Elisæus of Albania

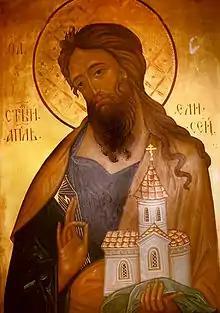
Icon of Eliseus kept in Holy Myrrhbearers Cathedral

Elisæus' cult had a strong following in Udi-populated regions. In a letter dated to 20 March 1724 sent to Peter I by the Udi people of Shaki, he was identified as illuminator of "Albanian nation". His disciples Vlas the Martyr (considered to be a localized version of St. Blaise) and Komrad were also revered. According to legend, the Church of Saint Elisæus in Nij was built on the tomb of Vlas in 1823. Other churches named after Elisæus were the Church of Kish, Church of Saint Elisæus in Vartashen and St. Eliseus of Khoshkashen (modern Qarabulaq, Oghuz). Elisæus' feast was considered to be on same day as Ascension Thursday, while Komrad's feast was 3 days later. However, in Bum village, it was a week later.